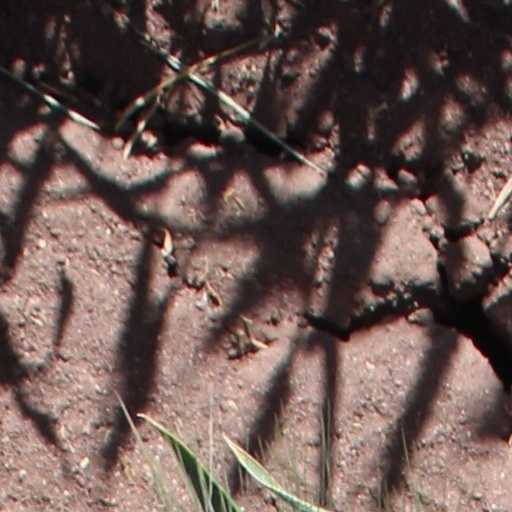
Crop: wheat